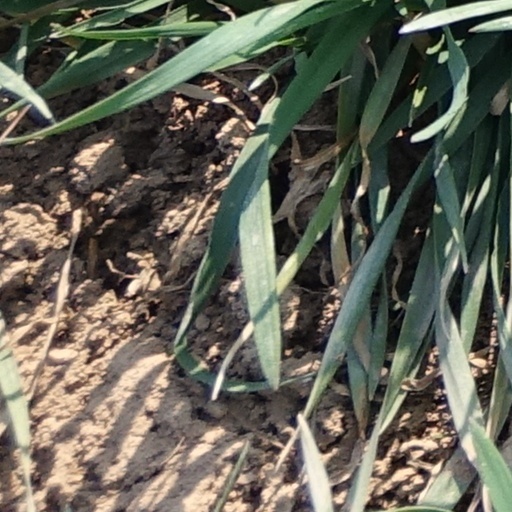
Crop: wheat